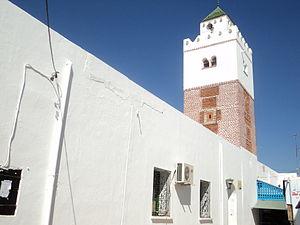
La mosquée du Bey a Béja
Béja est une ville du Nord-Ouest de la Tunisie située à une centaine de kilomètres de Tunis et à une cinquantaine de kilomètres de la frontière tuniso-algérienne.